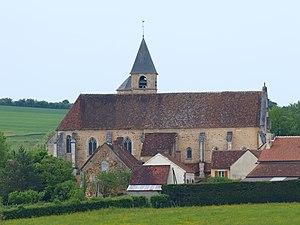
Sainte-Colombe-sur-Loing
Treigny-Perreuse-Sainte-Colombe est une commune nouvelle française résultant de la fusion — au 1ᵉʳ janvier 2019 — des communes de Treigny et Sainte-Colombe-sur-Loing, située dans le département de l'Yonne en région Bourgogne-Franche-Comté.